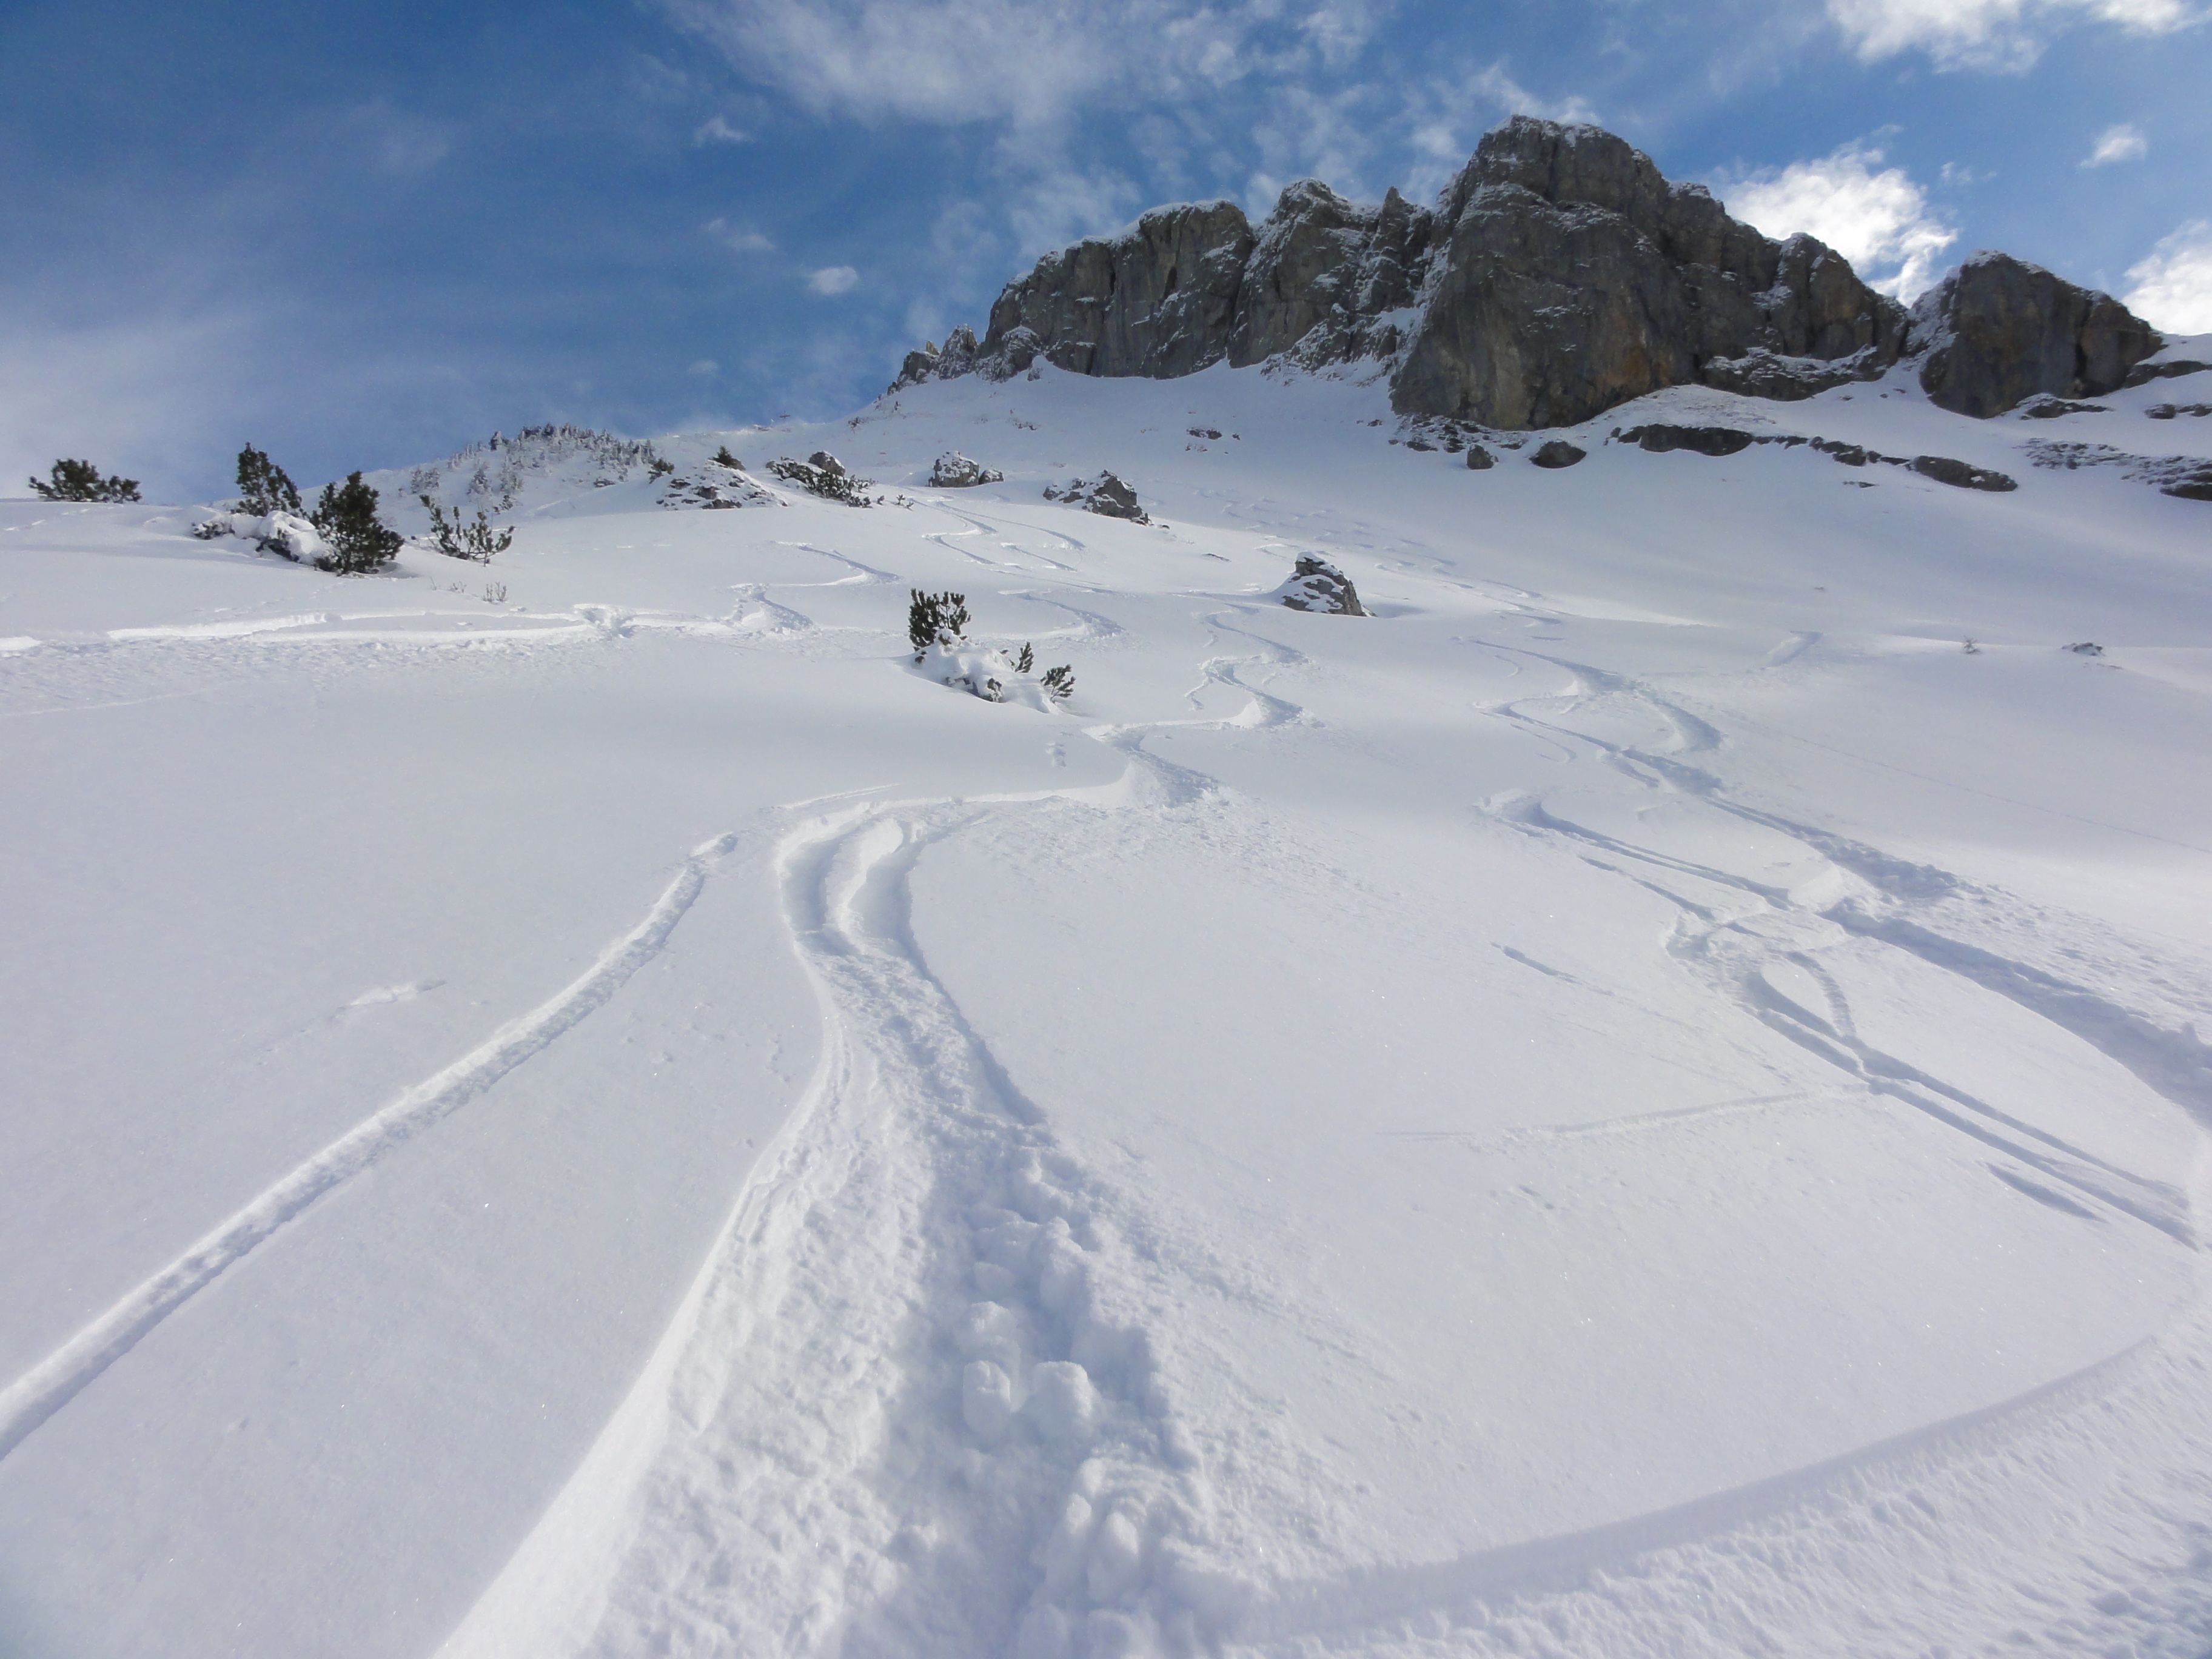
mountain, snow, winter, cute, mountain range, weather, season, ridge, winter sport, resort, mountains, ski, footwear, wintry, piste, ski touring, ski mountaineering, ski equipment, geological phenomenon